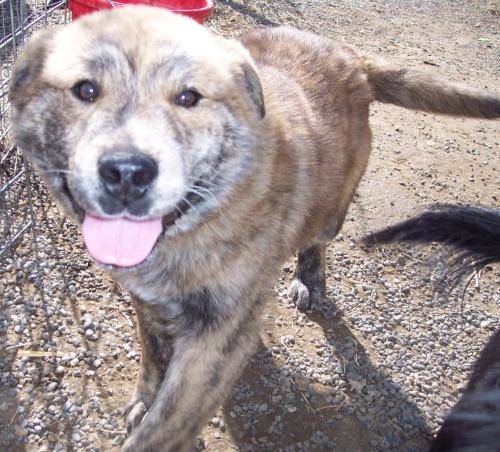
Label: dog